Newlyn Downs

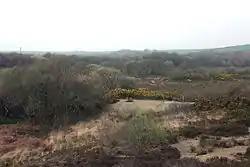
Newlyn Downs

Newlyn Downs is a Site of Special Scientific Interest (SSSI) in north Cornwall, England, UK, noted for its biological characteristics.